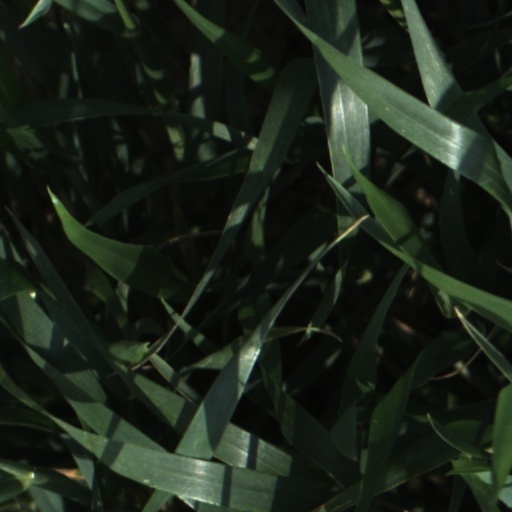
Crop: wheat